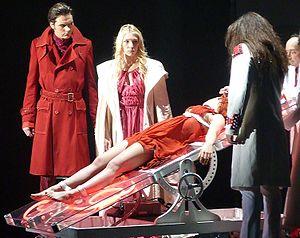
Photographique de la comédie musicale Dracula. De gauche à droite
Dracula, l'amour plus fort que la mort est une comédie musicale de Kamel Ouali dont la première a eu lieu le 30 septembre 2011 au Palais des sports de Paris.